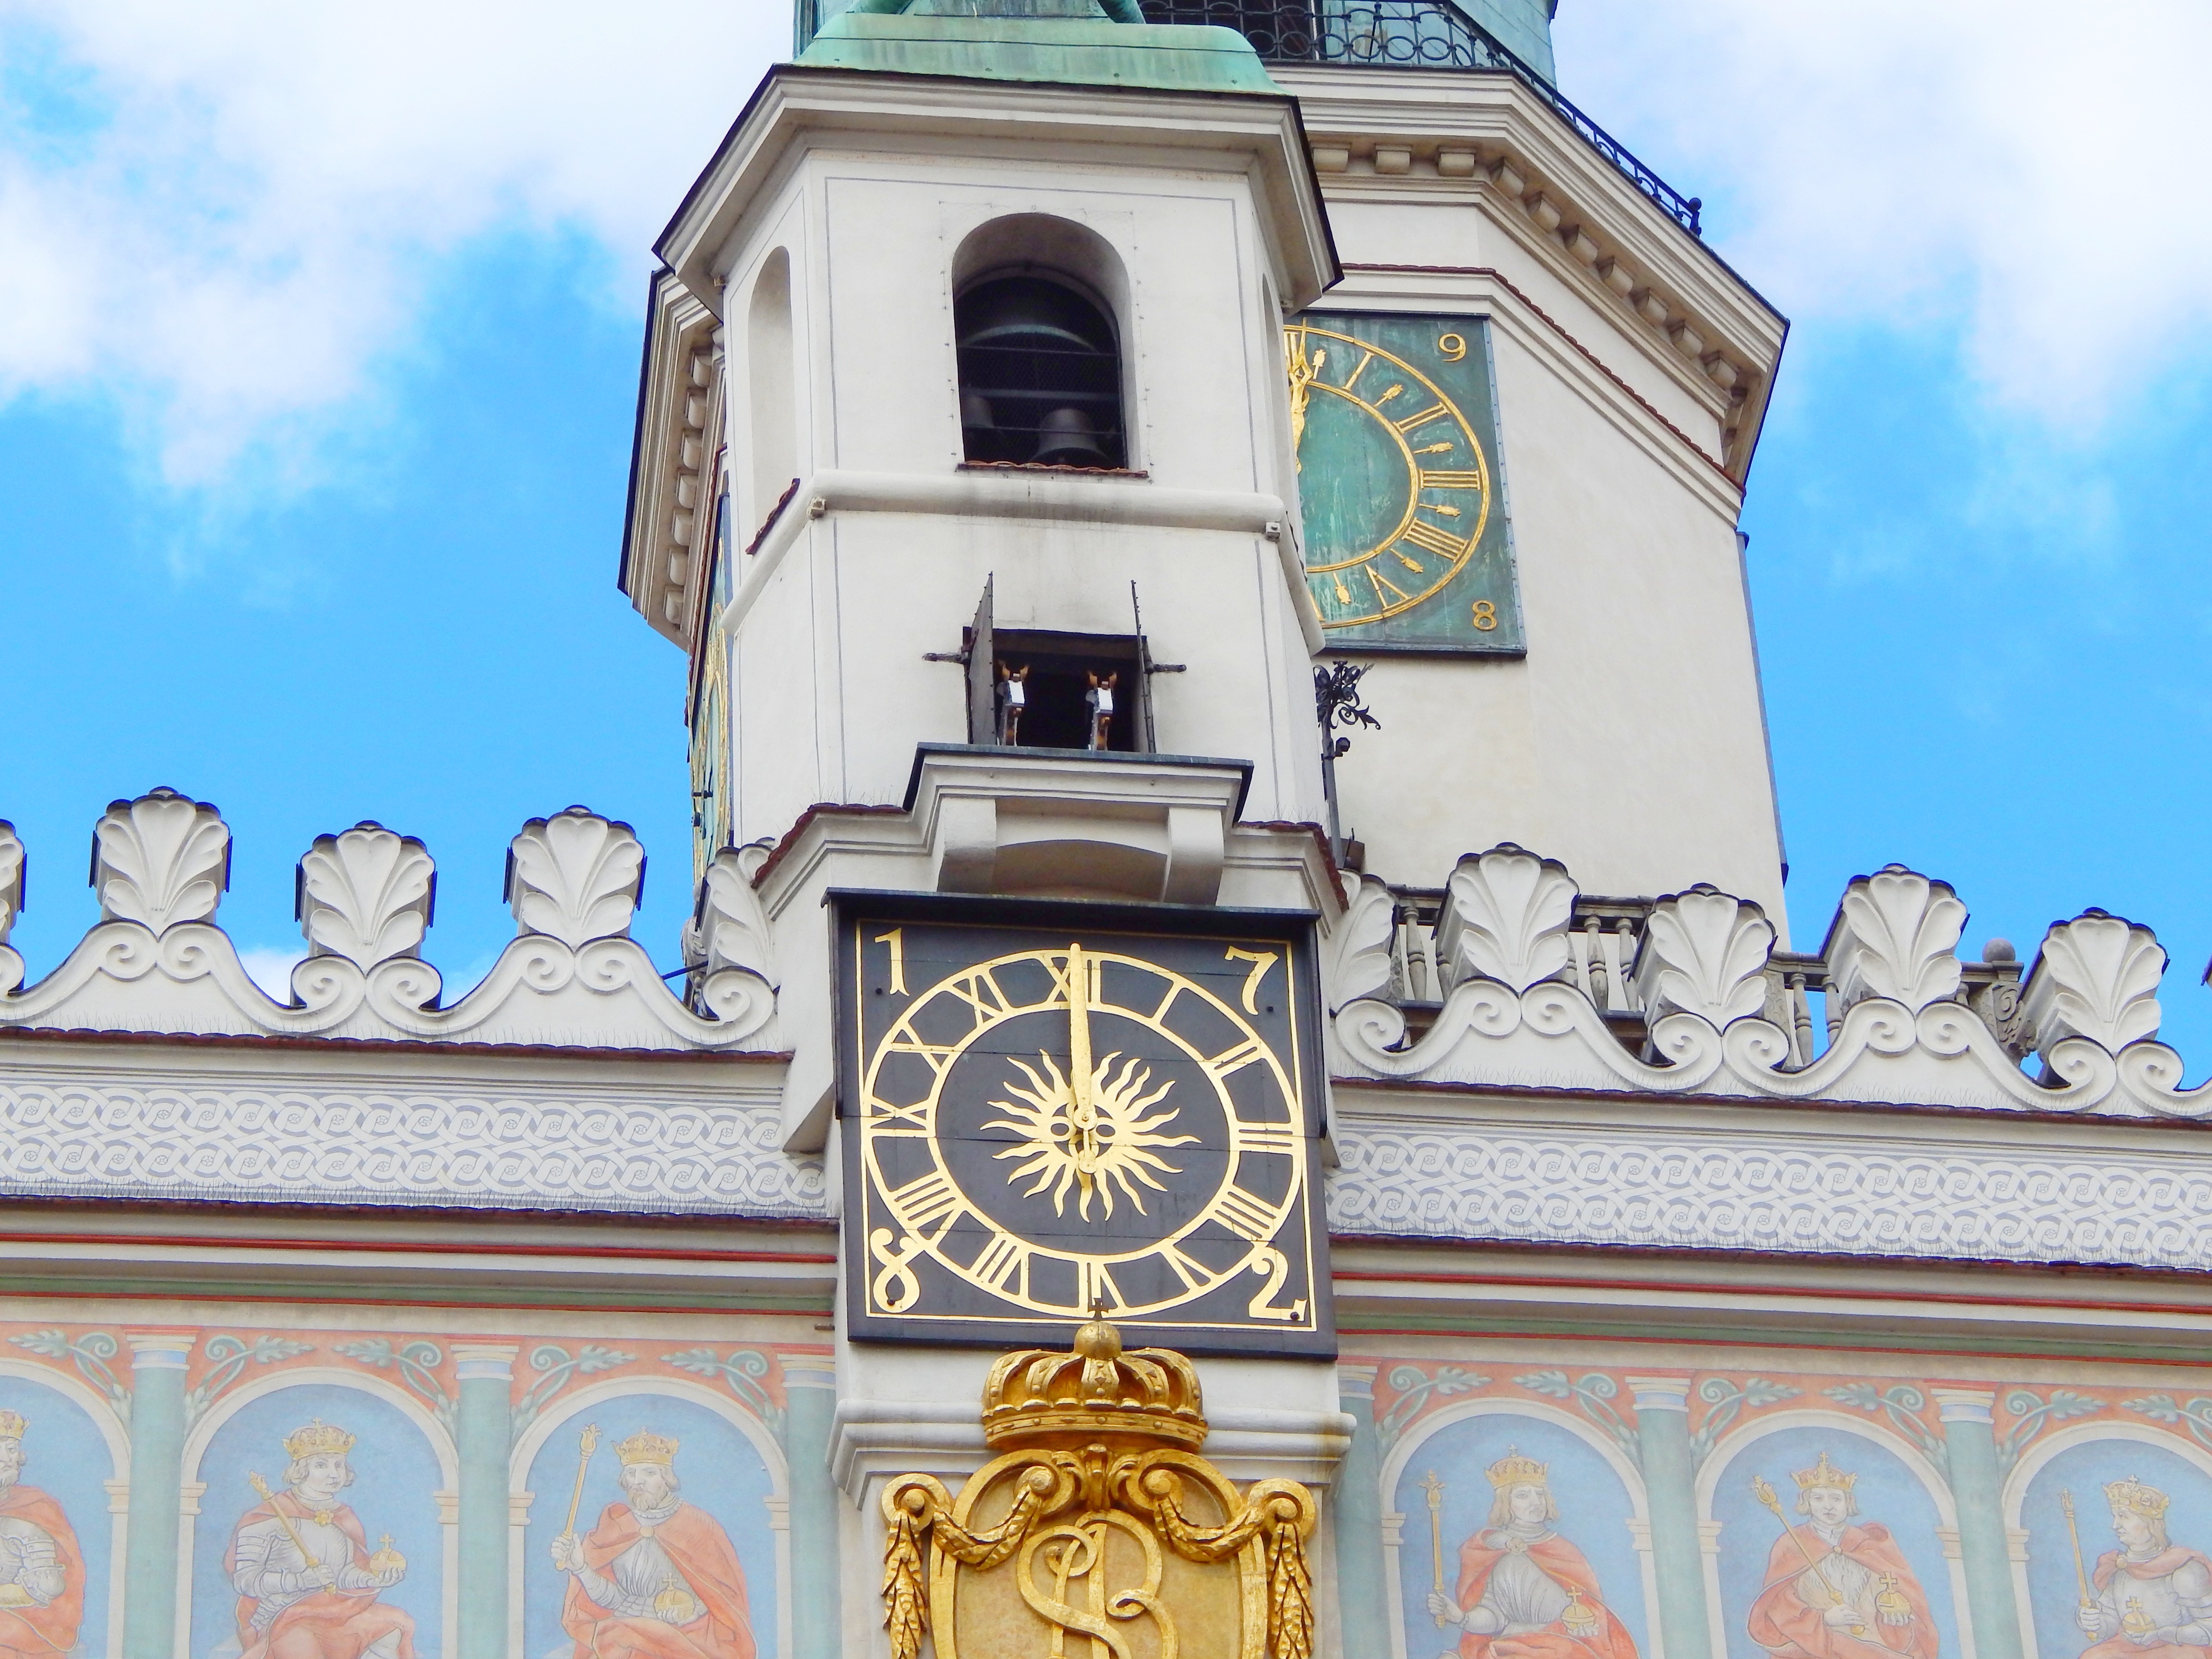
architecture, house, city, tower, facade, church, chapel, tourism, place of worship, tourists, poland, fountain, synagogue, history, monuments, old buildings, the market, old market, the old town, the town hall, poznan